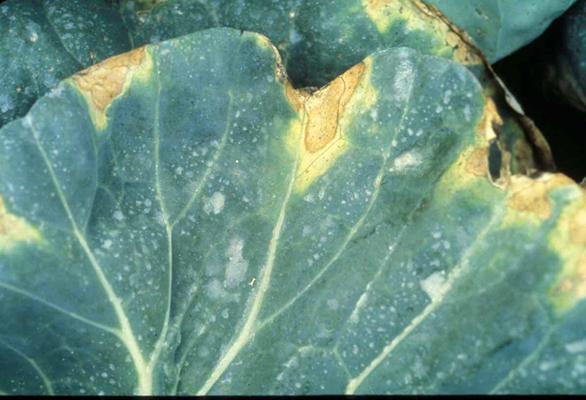
Plant: Cabbage
Disease: cabbage black rot